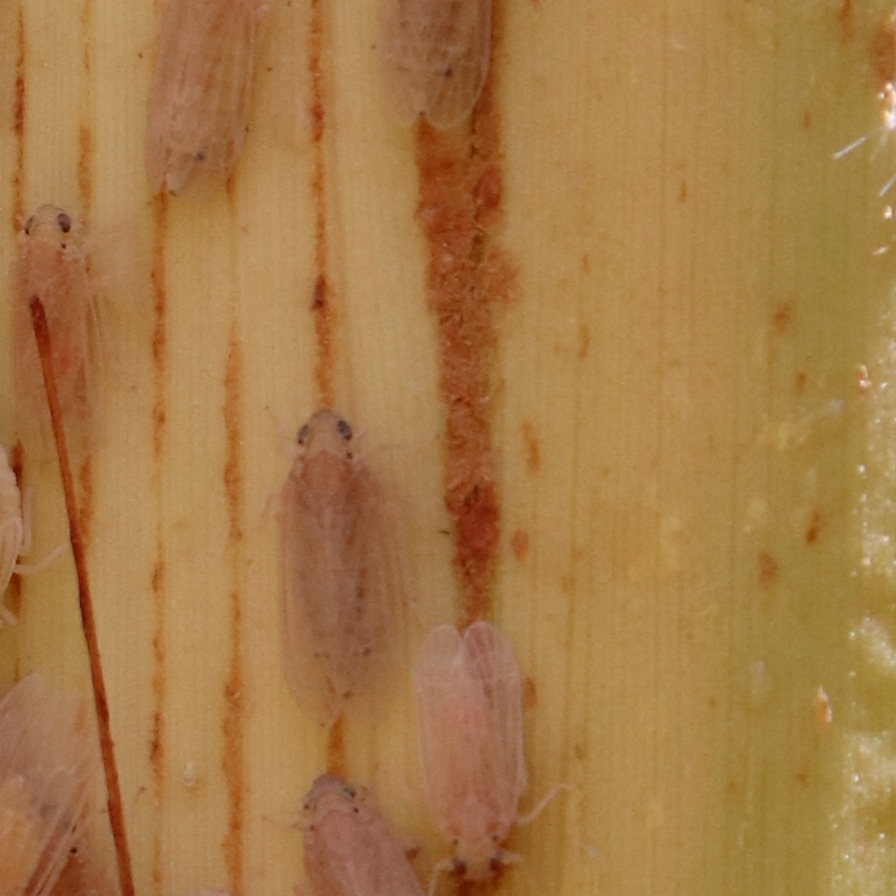
Label: Bug